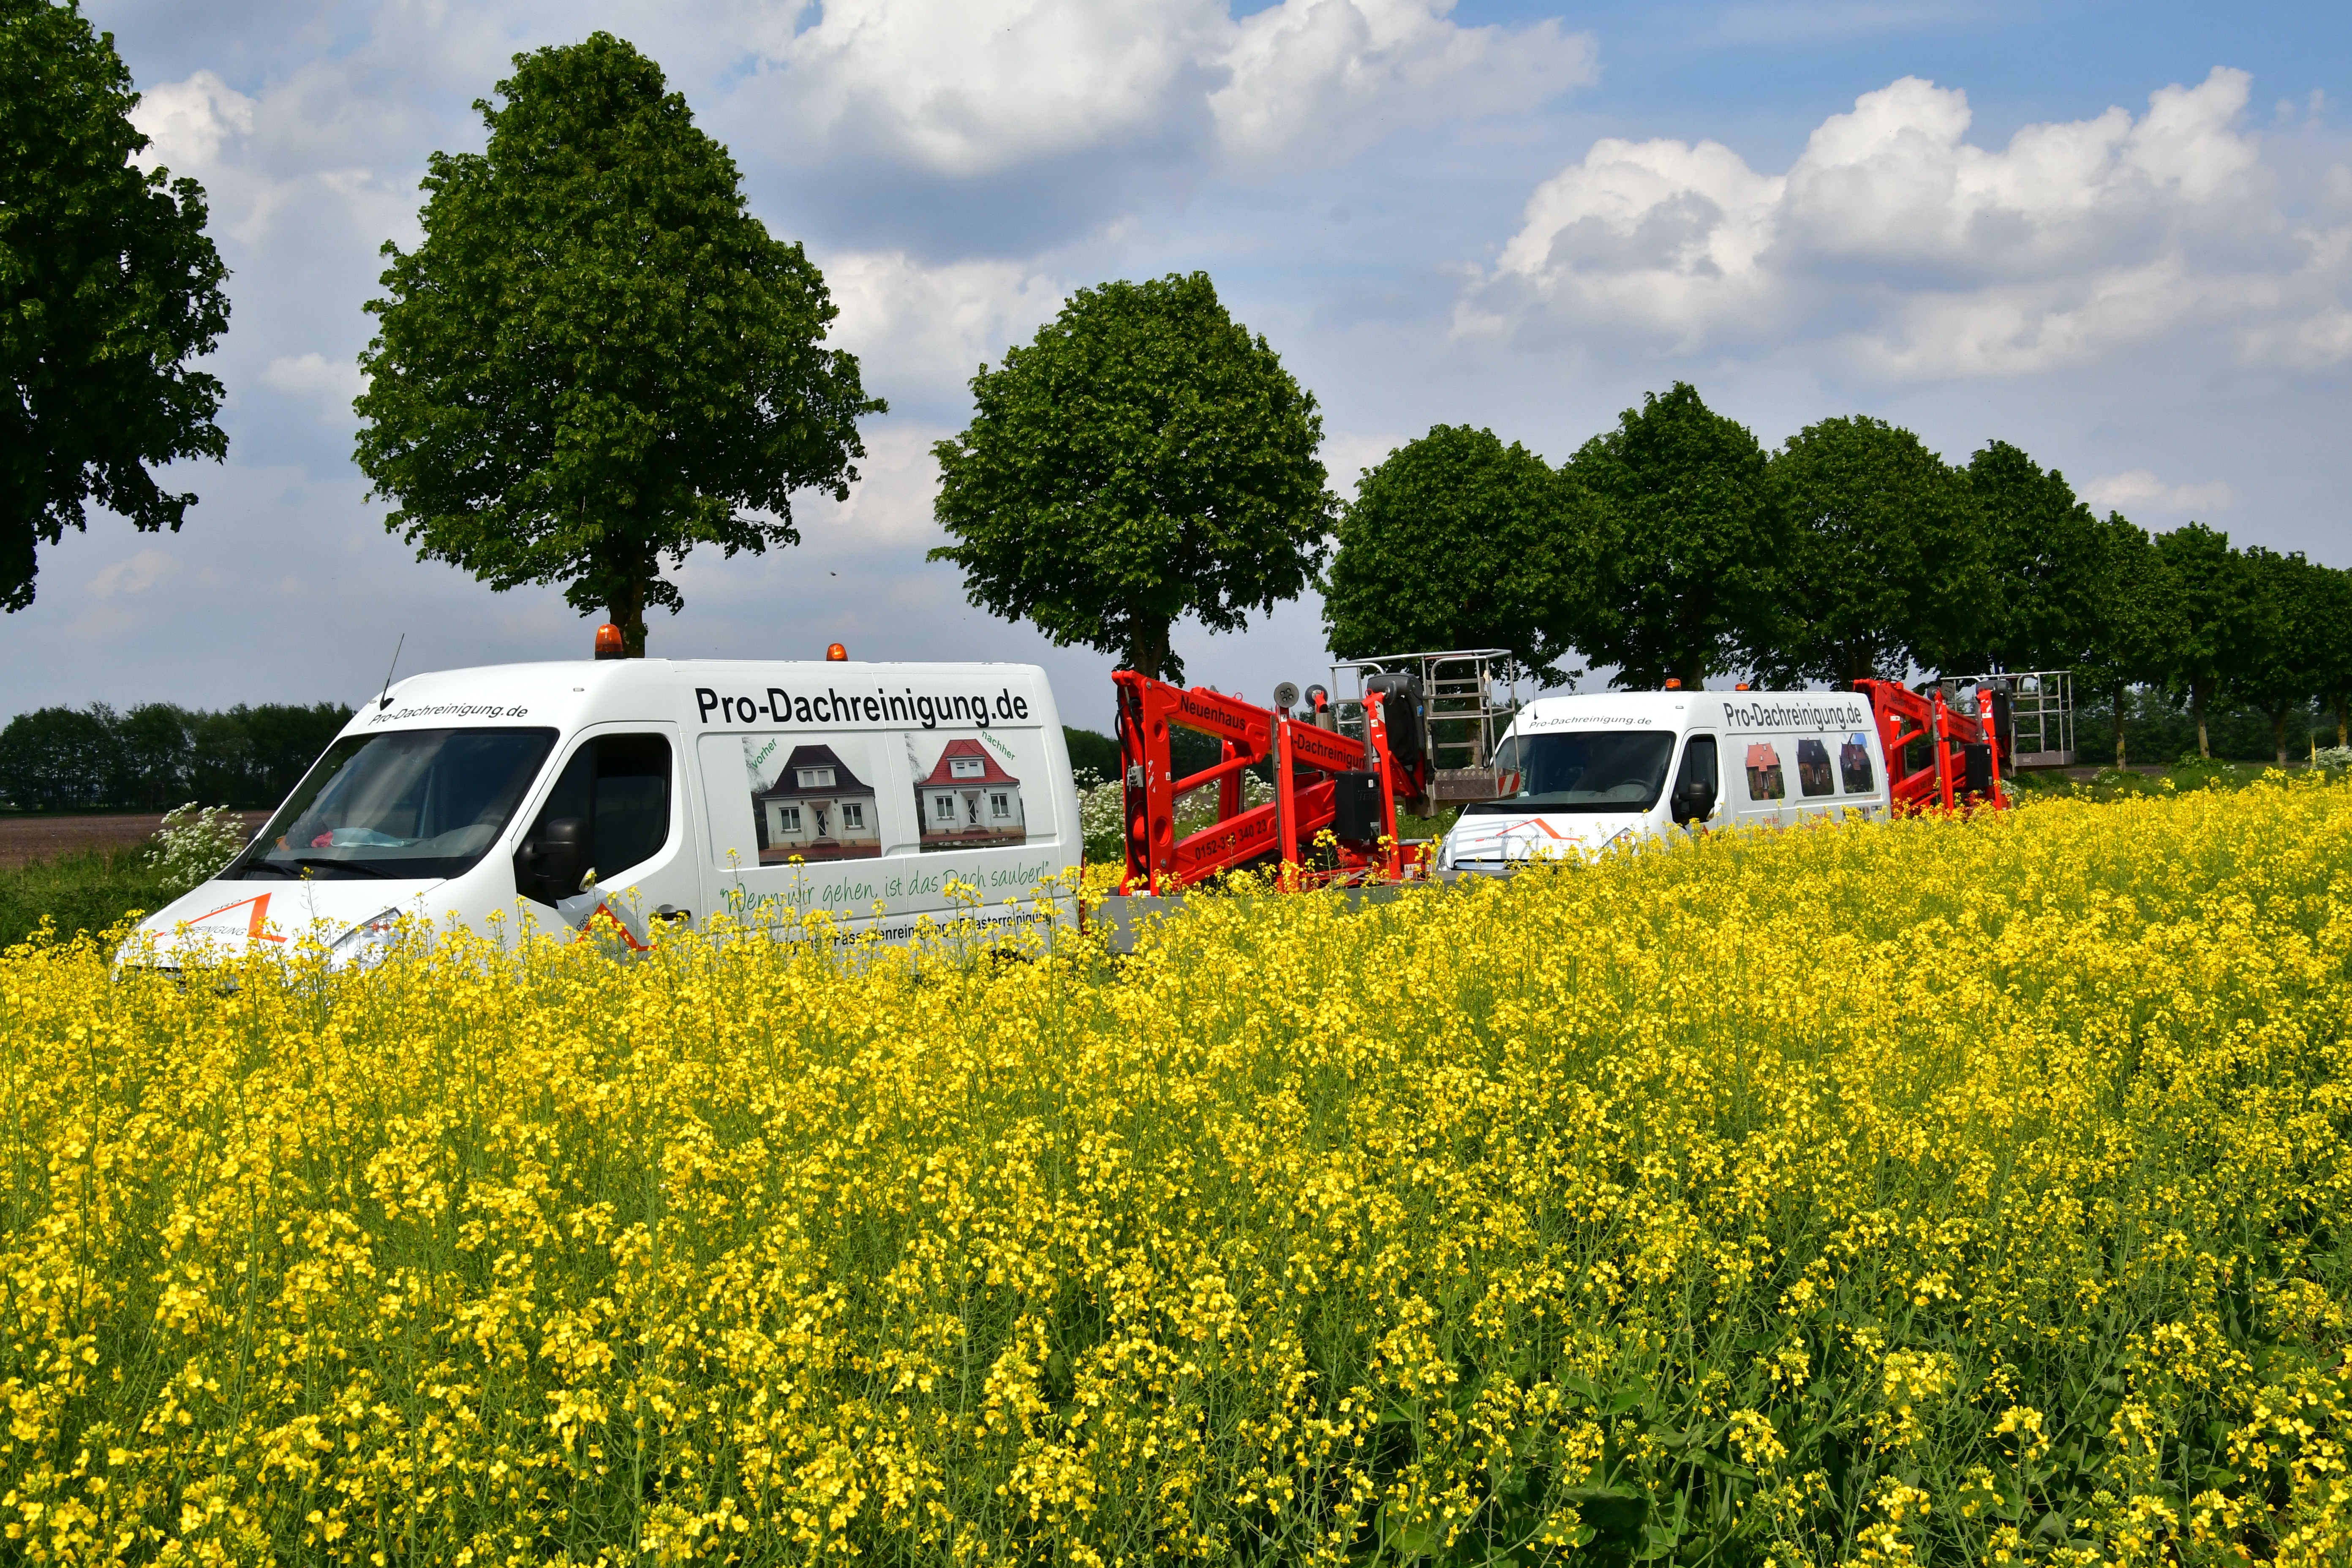
natural, rapeseed, canola, mustard plant, yellow, field, plant, vehicle, mode of transport, flower, spring, crop, brassica, mustard and cabbage family, rural area, wildflower, grassland, brassica rapa, meadow, vegetable, flowering plant, prairie, emergency vehicle, farm, car